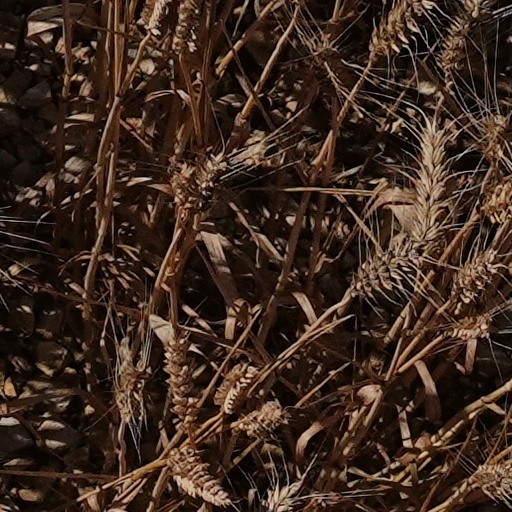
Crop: wheat